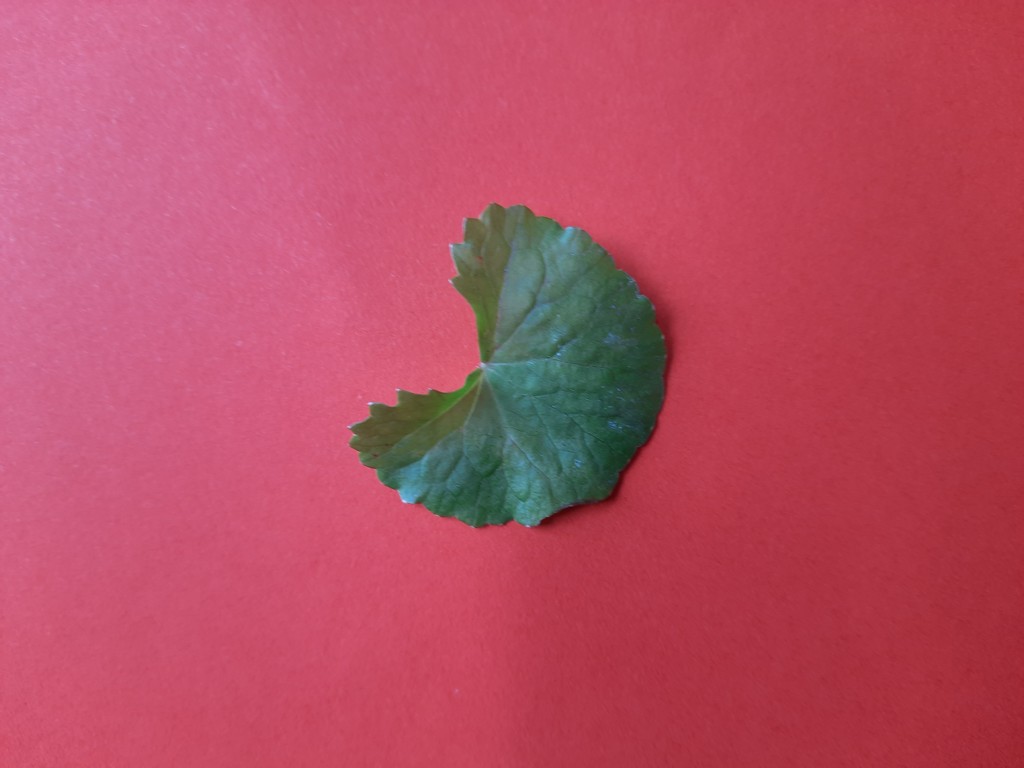
Label: Healthy